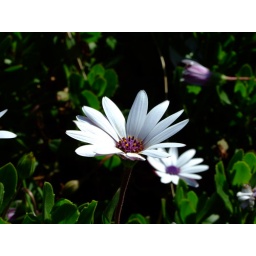
Flower bed near the beach at Island Bay, Wellington.